Dunbar

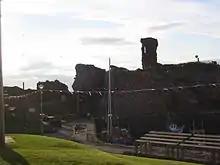
Castle at Dunbar Harbour

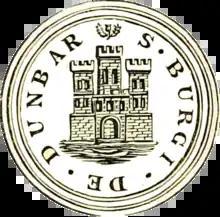
Seal of Dunbar from Groome's Gazetteer

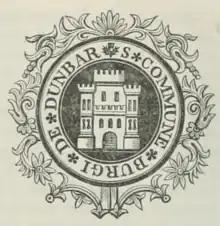
Seal of Dunbar from Samuel Lewis

In its present form, the name "Dunbar" is derived from its Gaelic equivalent (modern Scottish Gaelic: '), meaning "summit fort". That itself is probably a Gaelicisation of the Cumbric form ', with the same meaning. This form seems to be attested as "Dynbaer" in the seventh-century "Vita Sancti Wilfrithi".